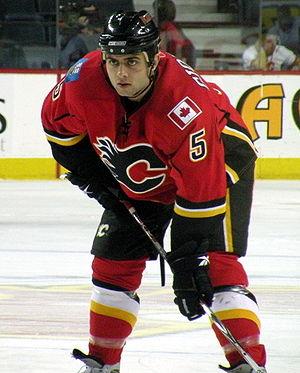
Mark Giordano est un joueur professionnel canadien de hockey sur glace.